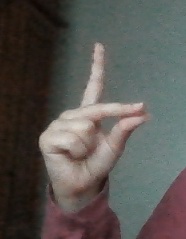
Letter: ta